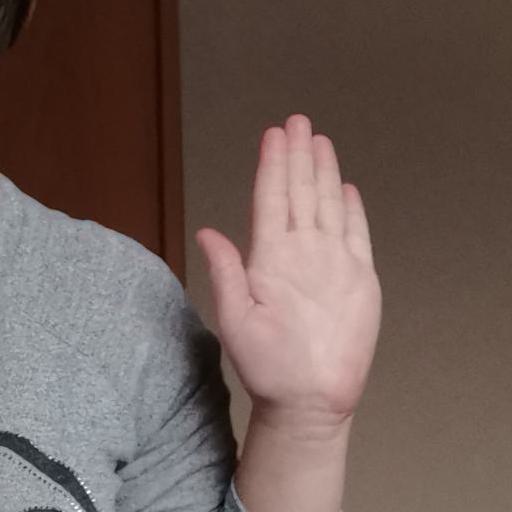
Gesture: stop